Martha Washington

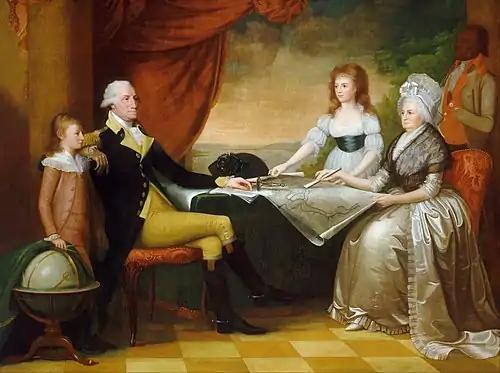
"The Washington Family" by Edward Savage

Life for the Washingtons was interrupted as the American Revolution escalated in the 1770s. Though rumors were spread that she was a Loyalist, Washington consistently shared her husband's political beliefs. She strongly supported his role in the Patriot movement and his work to advance his beliefs in the cause. She stayed at Mount Vernon when he was appointed commander-in-chief of the Continental Army in 1775, overseeing the construction of new wings to their home. She then moved to the home of her brother-in-law so as not to be so conspicuous a target during the American Revolutionary War.